Nueve de Julio Department, San Juan

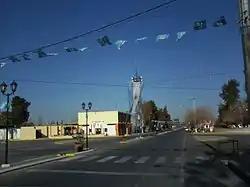
The municipal offices in the town of 9 de Julio.

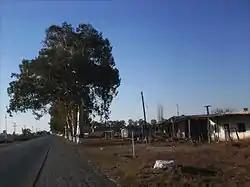
Dwellings on Ruta Provincial 155 (Calle Zapata) near Las Chacritas.

Nueve de Julio is among the least populous of the departments in San Juan province, with only 9,307 inhabitants (2010 Census of Argentina). The majority are rural dwellers, and the urban minority are concentrated in the main town, also called Nueve de Julio; here many new dwellings have been built, some for use as holiday homes, but the town retains a rural atmosphere due to the various agricultural activities that are carried on. Las Chacritas, the second most populated locality, attracts residents by its proximity to a main route between San Juan city and Buenos Aires.